It's Got to Be Now

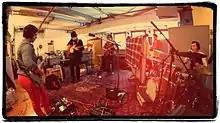
Aloud recording "It's Got To Be Now" at Mad Oak Studios. The vast majority of the album was recorded in this configuration.

After recording "You Will Know" for the Berklee College of Music's BANDED project, Aloud found the prospect of working with Benny Grotto at Mad Oak Studios to be a very enjoyable, productive experience. The band reconvened at the studio to record "Such a Long Time" in December 2011. At the behest of Grotto, the band recorded the song in the same room without any click track, headphones, or separation of instruments. Plans were made throughout 2012 to return to Mad Oak with Grotto to record a follow-up to "Exile" once more songs had been written.